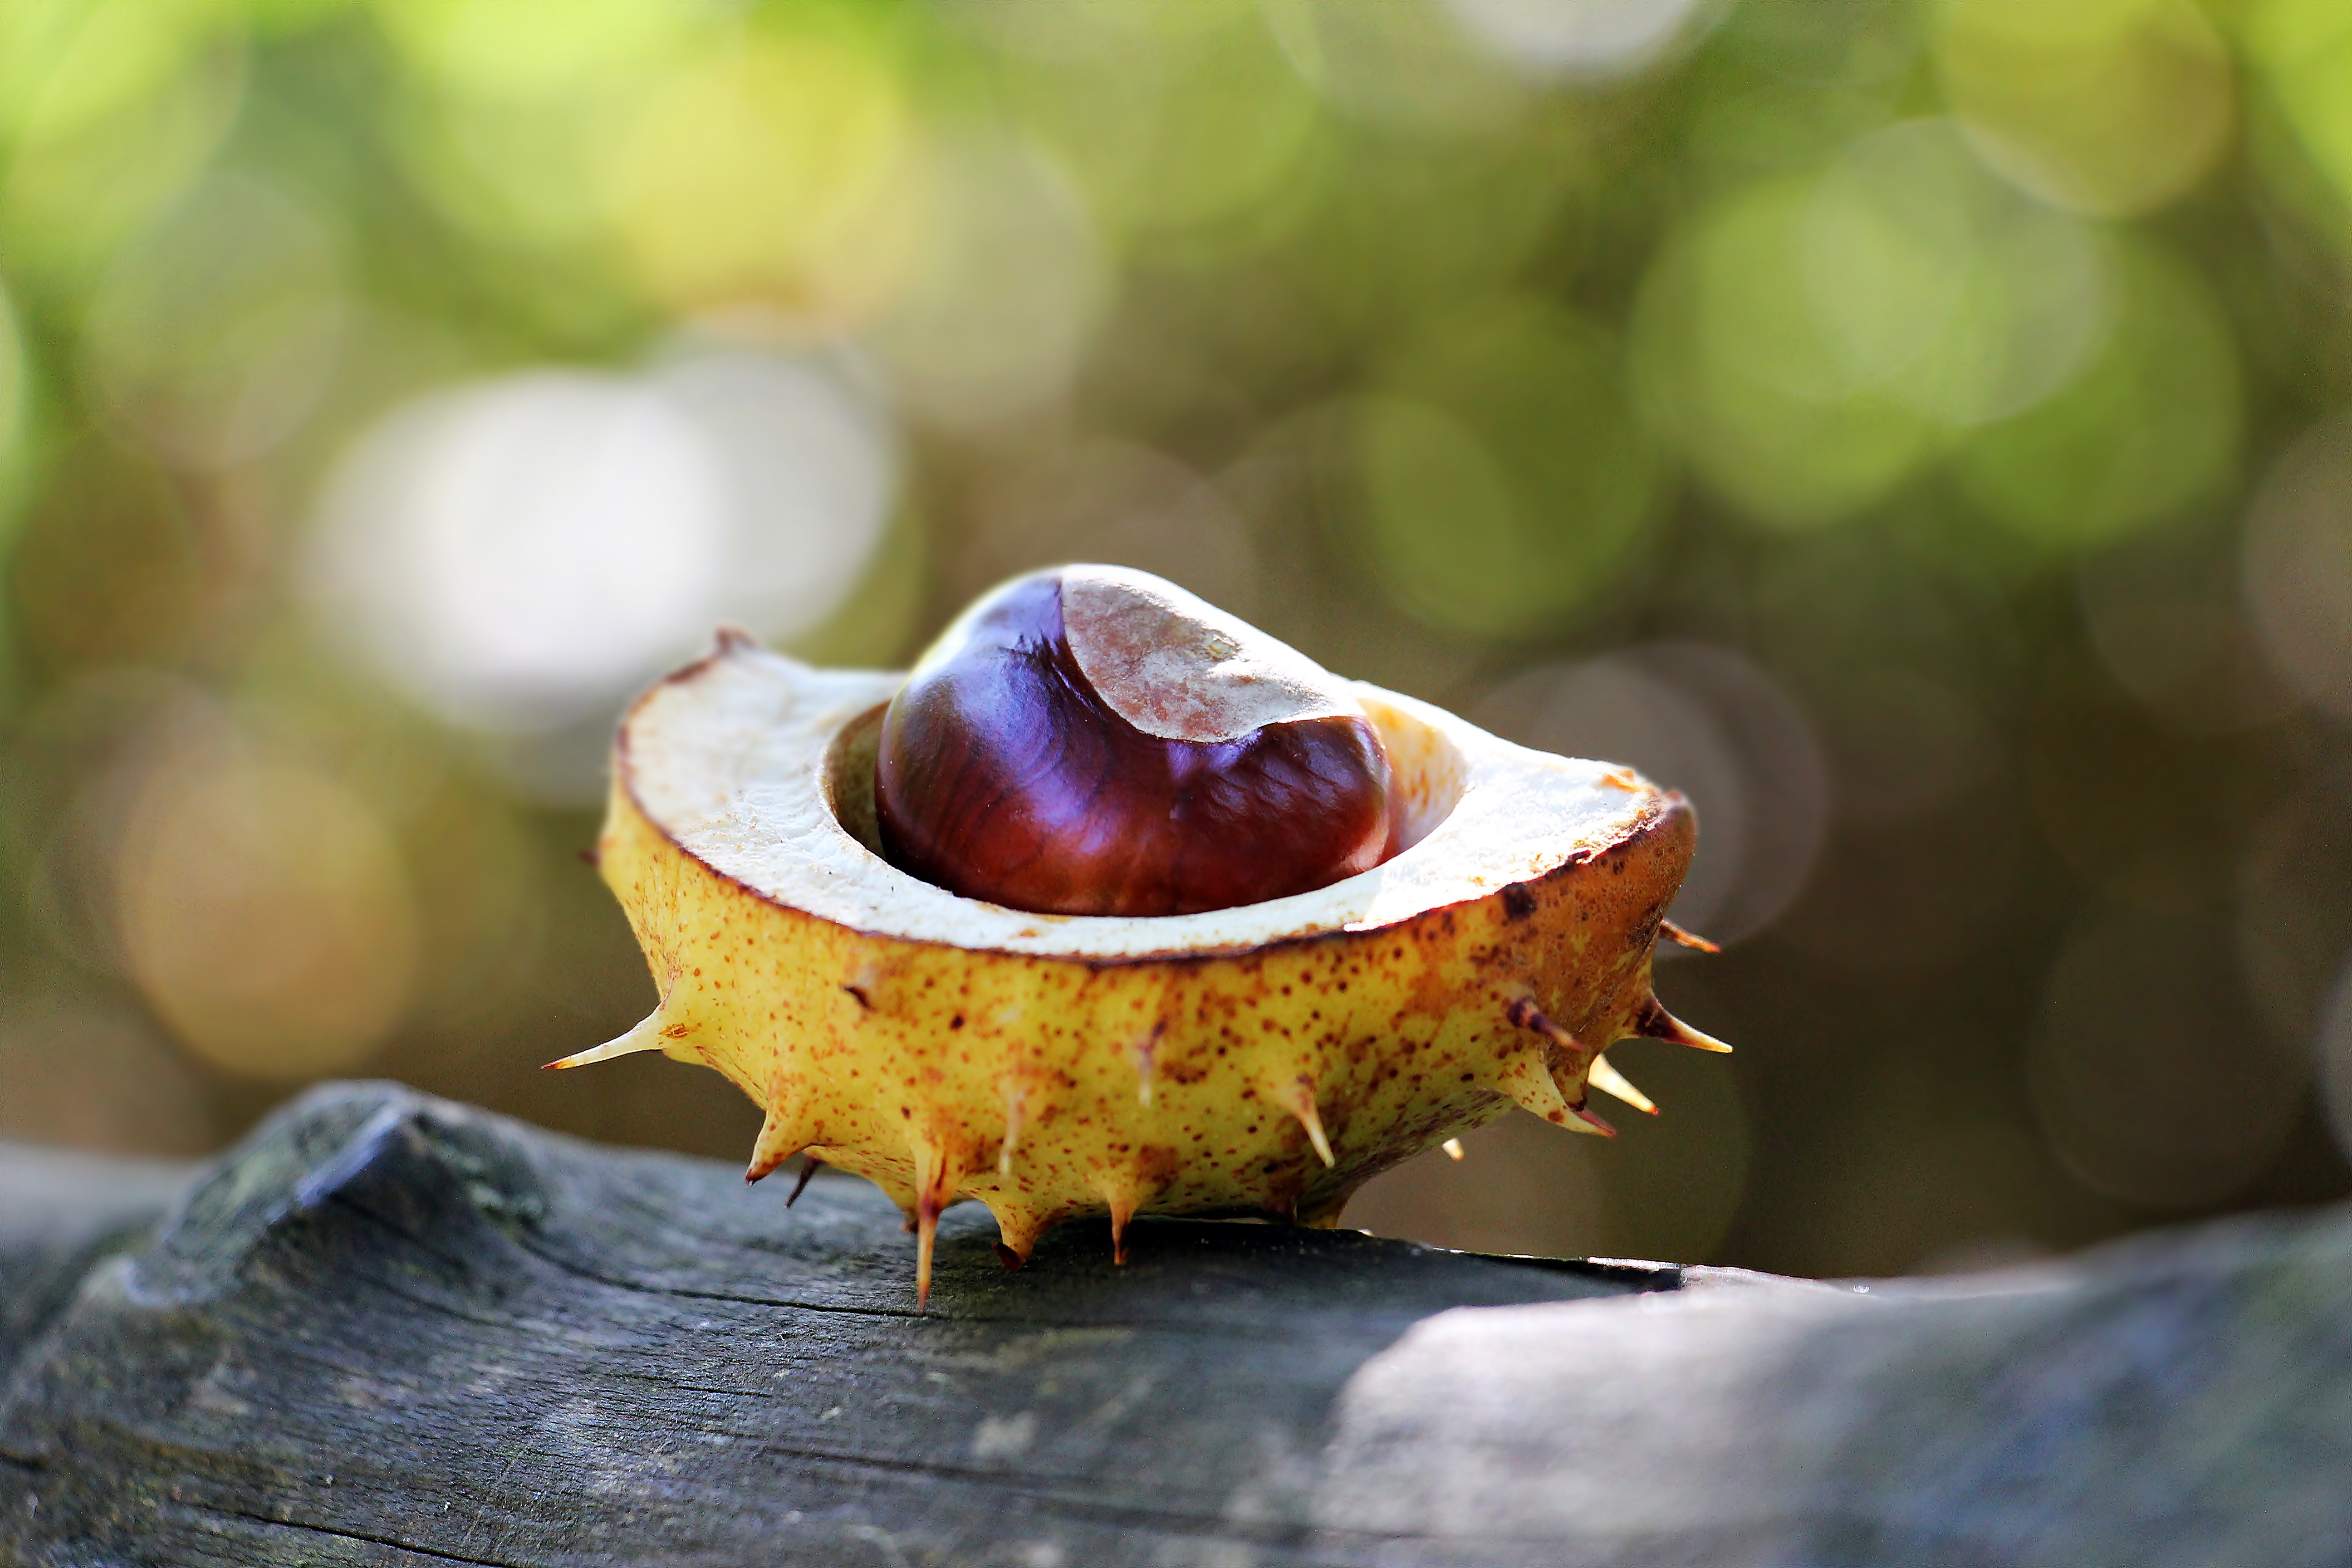
nature, forest, open, prickly, plant, fruit, sunlight, leaf, flower, food, green, produce, autumn, brown, flora, shell, close up, background image, autumn mood, background, chestnut, spur, macro photography, autumn fruit, chestnut fruit, sleeve, flowering plant, open chestnut, pieksig, land plant